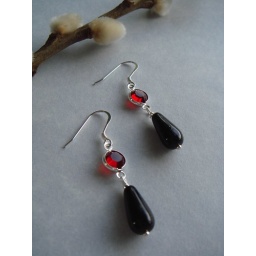
Swarovski crystal channels, glass drops, sterling silver earwires. Available in other colours of crystal channels.